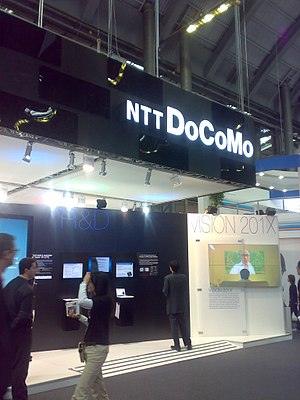
NTT docomo / Maskot
GSMA Mobile World Congress, Barcelona 2008. Bemærk det nye logo.
"NTT DOCOMO, Inc. er dominerende mobiltelefonioperator i Japan. Navnet er officielt en forkortelse af ""do communications over the mobile network"", og er desuden et sammensat ord dokomo, som betyder ""overalt"" på japansk. Docomo udbyder telefoni, videotelefoni, internet, email og SMS services. Virksomhedens hovedkvarter er i Sanno Park Tower i Nagatachoo i Chiyoda i Tokyo. Virksomheden har 22.995 medarbejdere. Det børsnoterede selskab er majoritetsejet af Nippon Telegraph and Telephone Corporation.